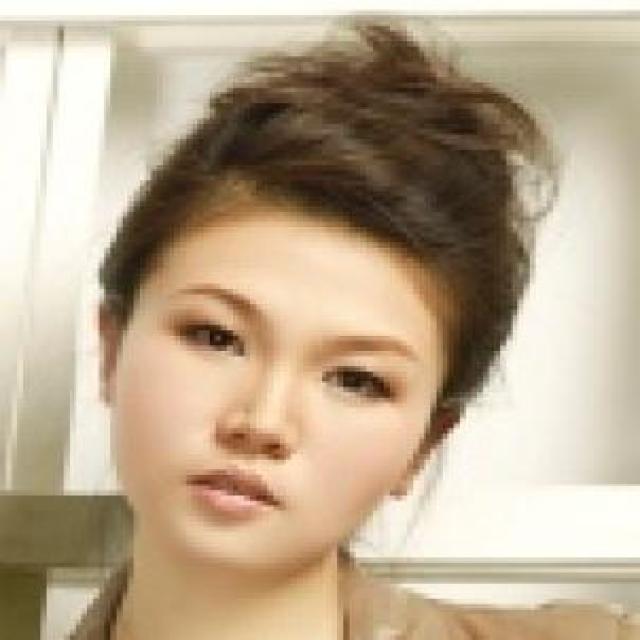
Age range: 21-44